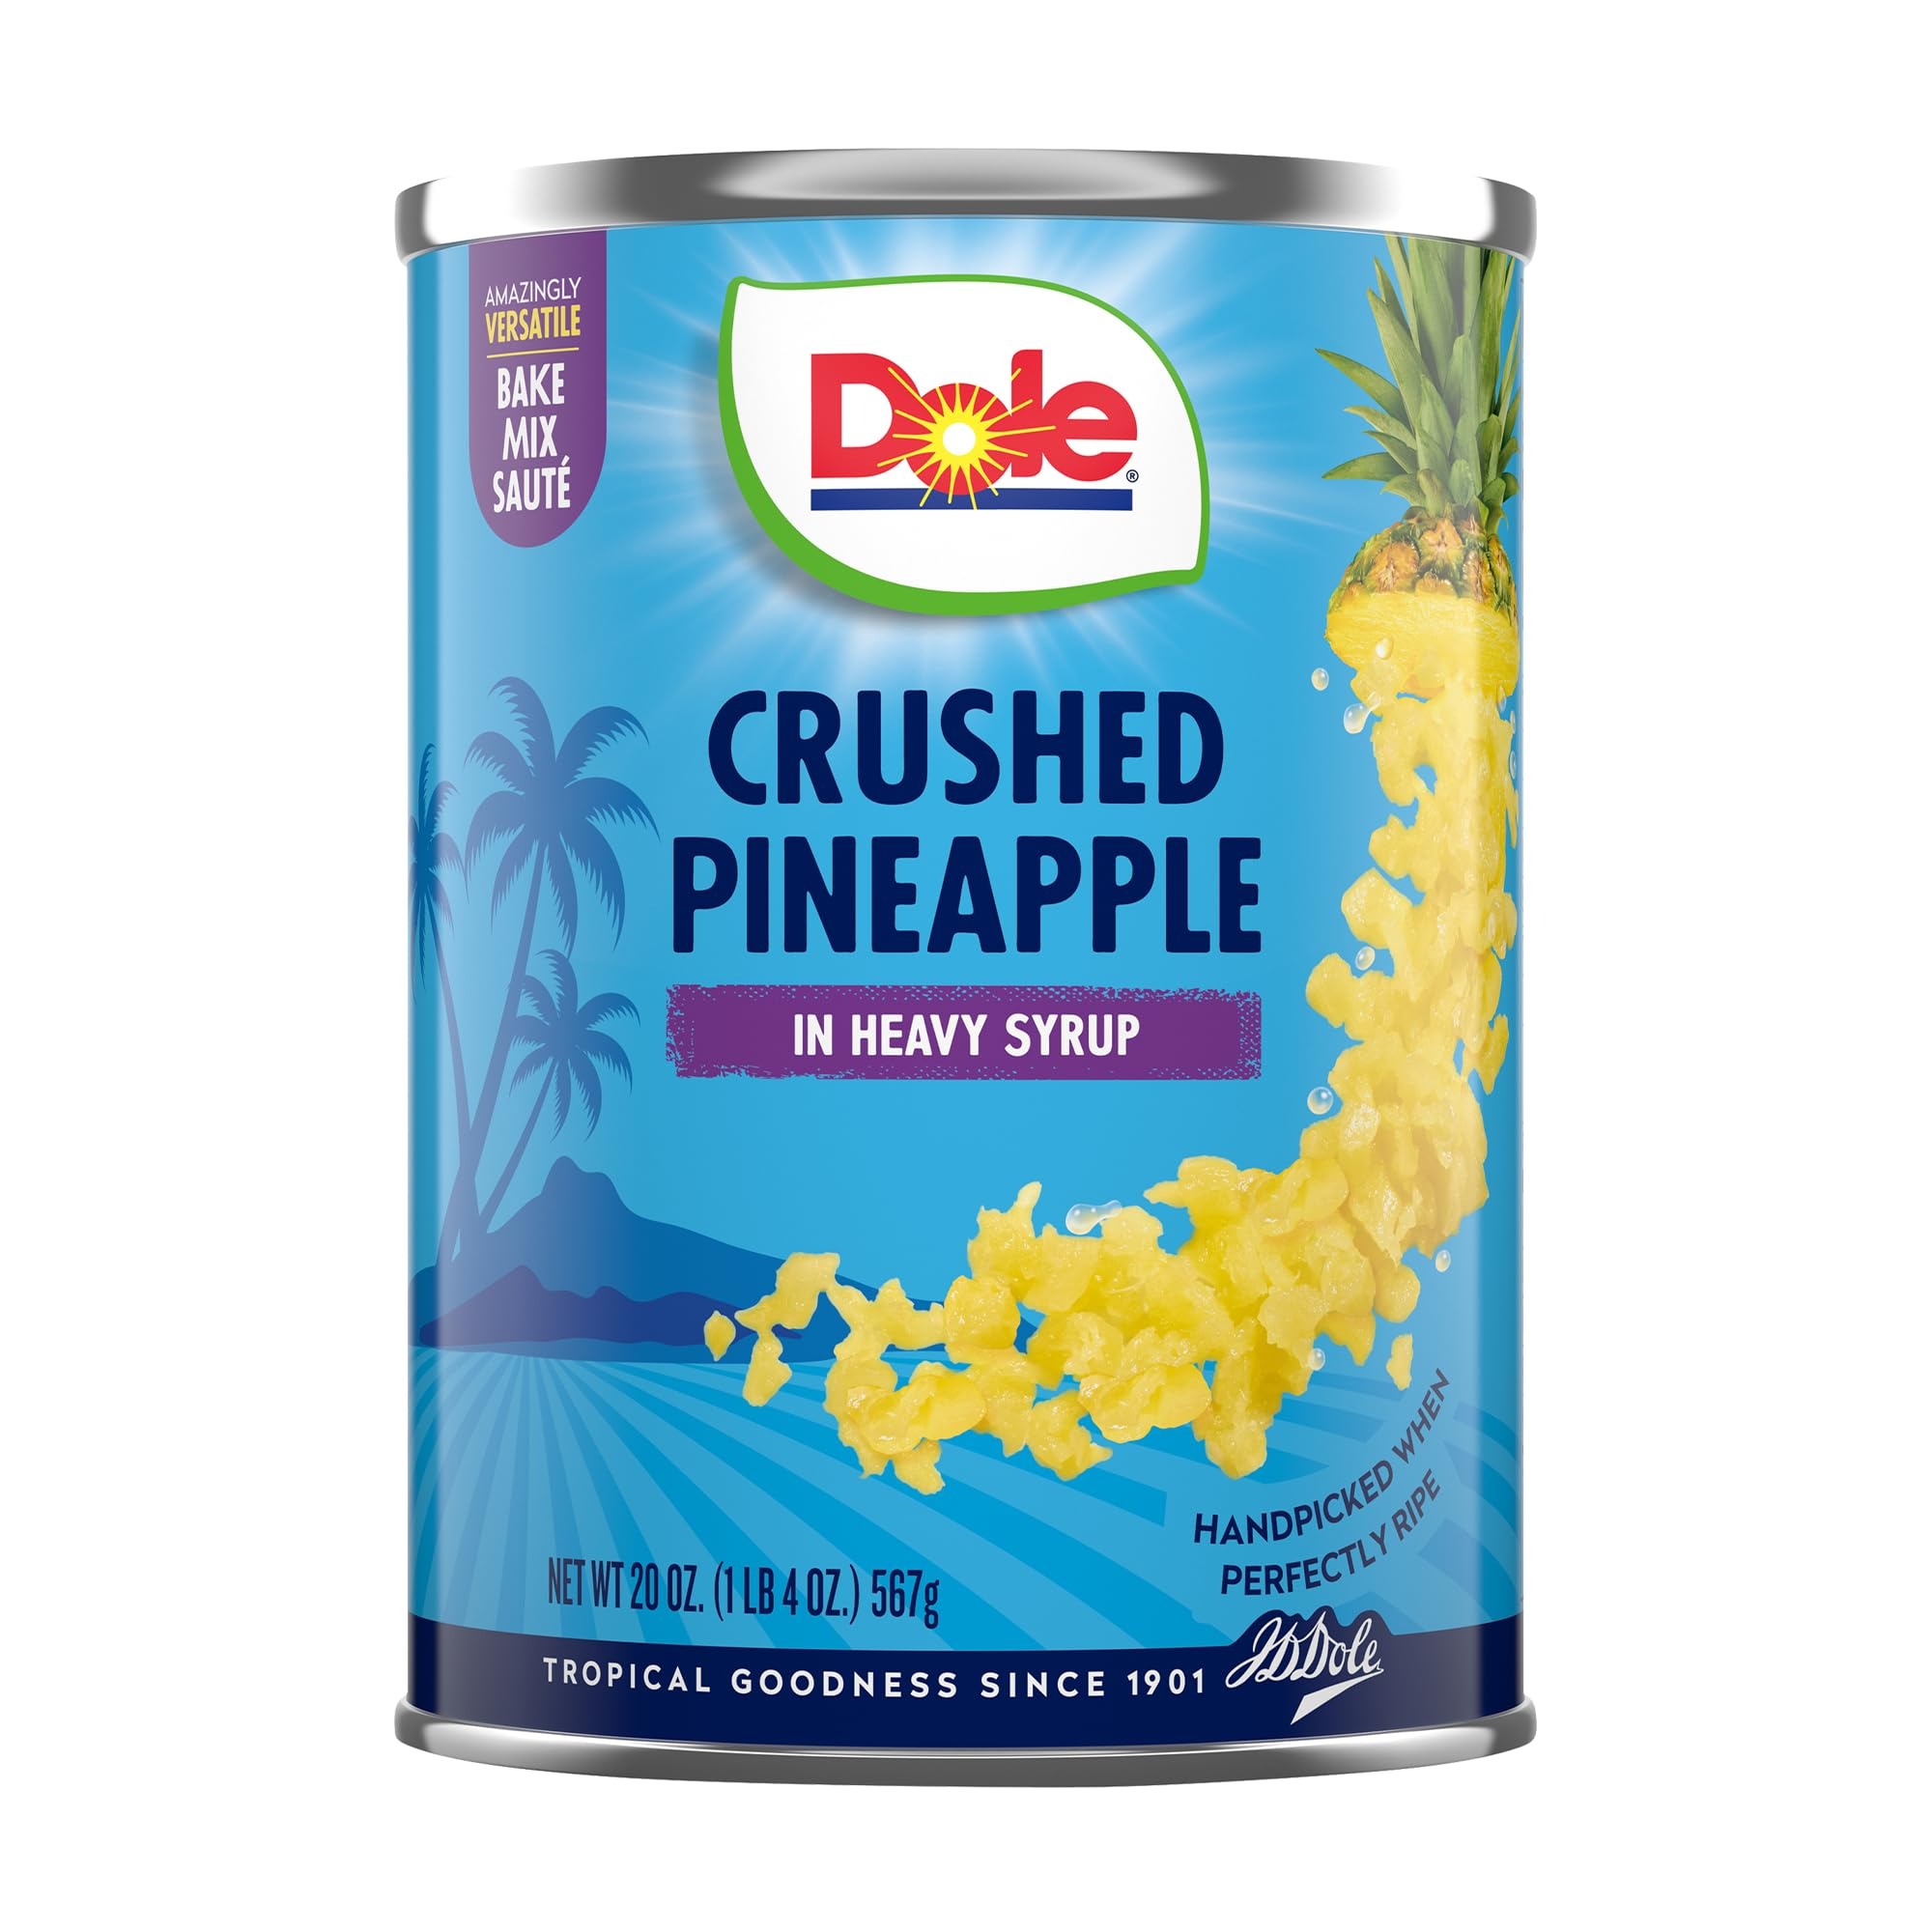
Item Name: Dole Canned Fruit, Crushed Pineapple in Heavy Syrup, Gluten Free, Pantry Staples, 20 Oz, Packaging May Vary
Bullet Point: Fruit that Shines
Value: 20.0
Unit: oz

Price: 2.35